Jalen Brunson

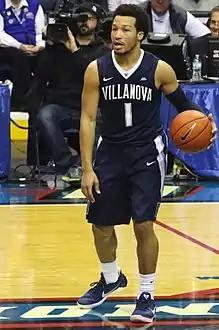
Brunson for the 2016–17 Villanova Wildcats

Brunson was a selection to the 20-man Bob Cousy Award preseason watchlist again as a sophomore. He was a preseason All-Big East honorable mention selection. On December 5, the 2016–17 Wildcats ascended into the top position in the 2016–17 NCAA Division I men's basketball rankings. The following night, Brunson posted a then career-high 26 points in a Philadelphia Big 5 win over La Salle. After helping guide Villanova to a victory in its 2016–17 Big East season opener against DePaul on December 28, Brunson scored a career high 27 points in an 80–70 December 31 win over No. 10 Creighton to propel No. 1 Villanova to a 14–0 record and 2–0 in conference play. These two performances earned Brunson Big East player of the week recognition on January 2. Brunson was named to the February 9 Naismith Award Top 30 watch list. On February 18, against Seton Hall, Brunson posted his first career double double with a career-high 10 assists and 22 points. Following the regular season, he was one of four unanimous selections to the 2016–17 All-Big East first team. After averaging 14.7 points and 4.1 assists as a sophomore, Brunson decided to return to Villanova for his junior season. After the season ended and the 2017 NBA draft class was finalized, Brunson was projected to be a preseason All-American by NBC Sports.